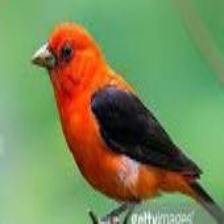
Species: SCARLET TANAGER
Scientific name: PIRANGA OLIVACEA